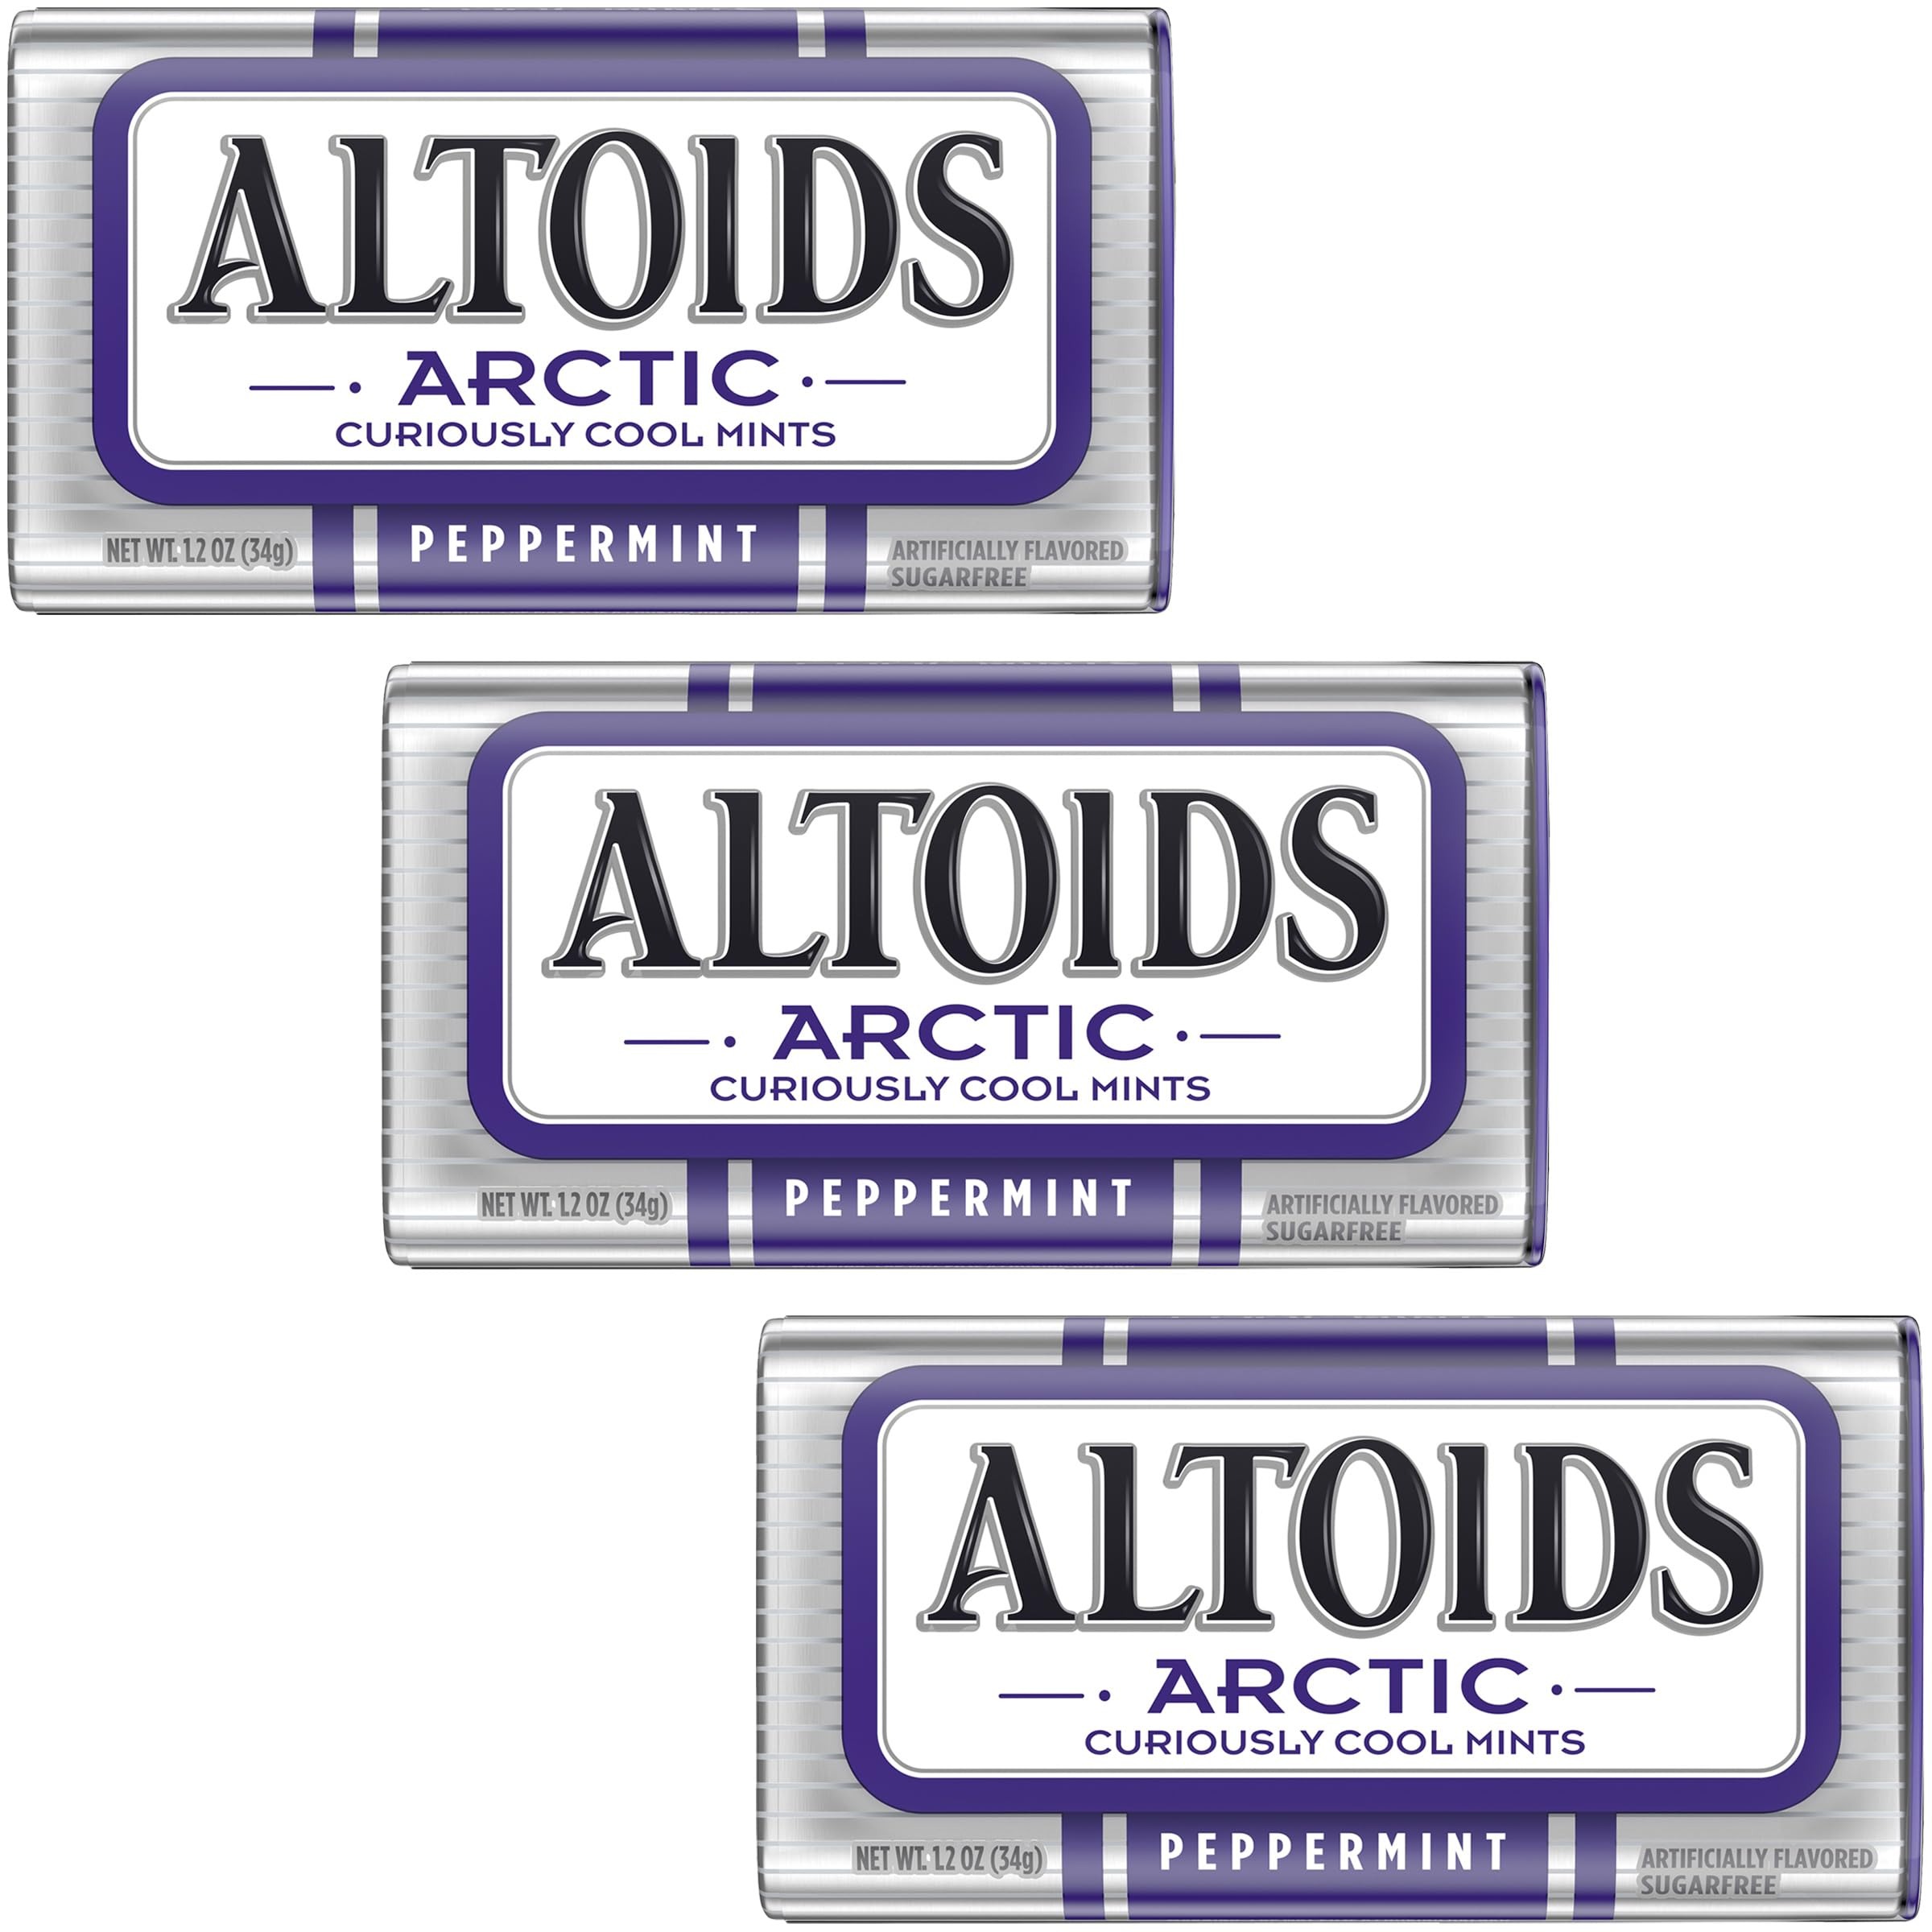
Item Name: Altoids Peppermint Mints, 1.2 Ounce Each (3 Pack, 3.6 Ounce Total)
Bullet Point 1: Pop in an Altoids Peppermint Breath Mint for a blast of cool, invigorating peppermint flavor that freshens your breath. These strong mints come in a pocket-sized tin, so you can enjoy long-lasting freshness anywhere you go.
Bullet Point 2: 3 PACK OF ALTOIDS PEPPERMINT MINTS: 3 packs, 1.2 oz in each container of altoids.
Bullet Point 3: Ideal for adding a sweet touch to your workplace candy stash, a convenient companion for your car or purse, an invigorating post-dinner indulgence, elevating any party setup, these delectable candies promise the pinnacle of deliciousness.
Bullet Point 4: Since 2003, The Hampton Popcorn & Candy Company has been delighting taste buds with a delectable assortment of popcorn and candy treats, perfect for every occasion.
Product Description: Pop in an Altoids Peppermint Breath Mint for a blast of cool, invigorating peppermint flavor that freshens your breath. These strong mints come in a pocket-sized tin, so you can enjoy long-lasting freshness anywhere you go.
Value: 3.6
Unit: Ounce

Price: 8.64